David Porter (naval officer)

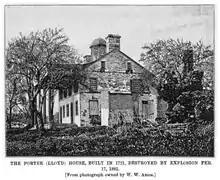
Porter (Lloyd) House

Porter married Evalina Anderson, and they had ten children who survived, including six sons. One of these, David Dixon Porter, became an admiral in the United States Navy. Porter purchased the grand home built by the judge and politician David Lloyd in Chester, Pennsylvania. He made many additions, and the home became known as the Porter House. It was destroyed by explosion in 1882.